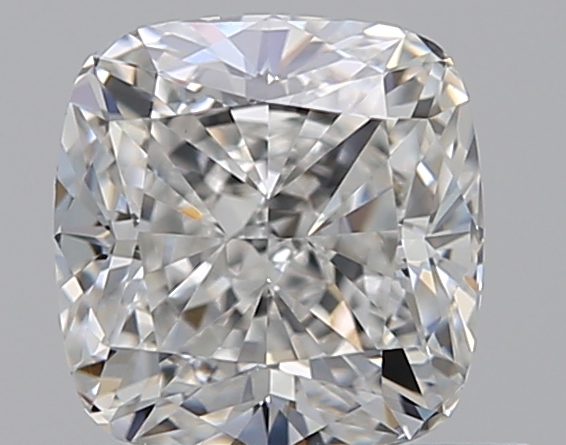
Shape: cushion
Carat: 0.7
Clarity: VS1
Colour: G
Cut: EX
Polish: EX
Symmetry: VG
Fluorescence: N
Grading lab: GIA
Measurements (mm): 5.02 x 4.86 x 3.33